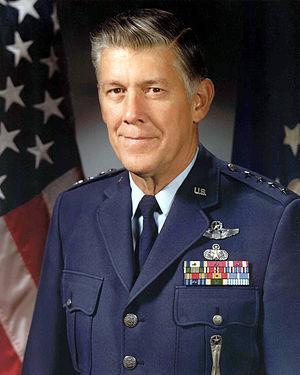
Le Vice Chief of Staff of the United States Air Force est le deuxième officier le plus gradé de l'armée de l'air américaine. En cas d'absence ou d'empêchement du chef d'état-major de l'armée de l'air, le VCSAF assume les tâches et responsabilités du CSAF. Le VCSAF peut également exercer d'autres fonctions que lui confient le Secrétaire à la défense, le Secrétaire à l'US Air Force ou le CSAF. Le VCSAF est nommé par le président des États-Unis et doit être confirmé par un vote à la majorité du Sénat. En vertu de la loi, le VCSAF est nommé général quatre étoiles.